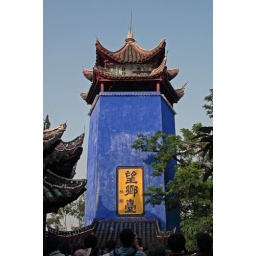
The blue paint here is not very stable - as my clothes attested after I brushed against a wall!origfilename:IMG_7257